Hungarian Republic (1919–1920)

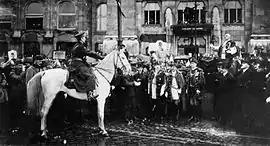
Admiral Miklós Horthy entering Budapest as the head of the National Army on 16 November 1919. He is being greeted by city officials in front of the Hotel Gellért.

A militantly anti-communist authoritarian government composed of military officers entered Budapest in November on the heels of the Romanians. A "White Terror" ensued that led to the imprisonment, torture, and execution without trial of communists, socialists, Jews, leftist intellectuals, sympathizers with the Károlyi and Kun regimes, and others who threatened the traditional Hungarian political order that the officers sought to re-establish. Estimates placed the number of executions at approximately 5,000. In addition, about 75,000 people were jailed. In particular, the Hungarian right-wing and the Romanian forces targeted Jews for retribution. Ultimately, the White Terror forced nearly 100,000 people to leave the country, most of them socialists, intellectuals, and middle-class Jews.